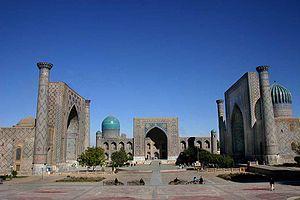
Cet article recense les sites inscrits au patrimoine mondial en Ouzbékistan.